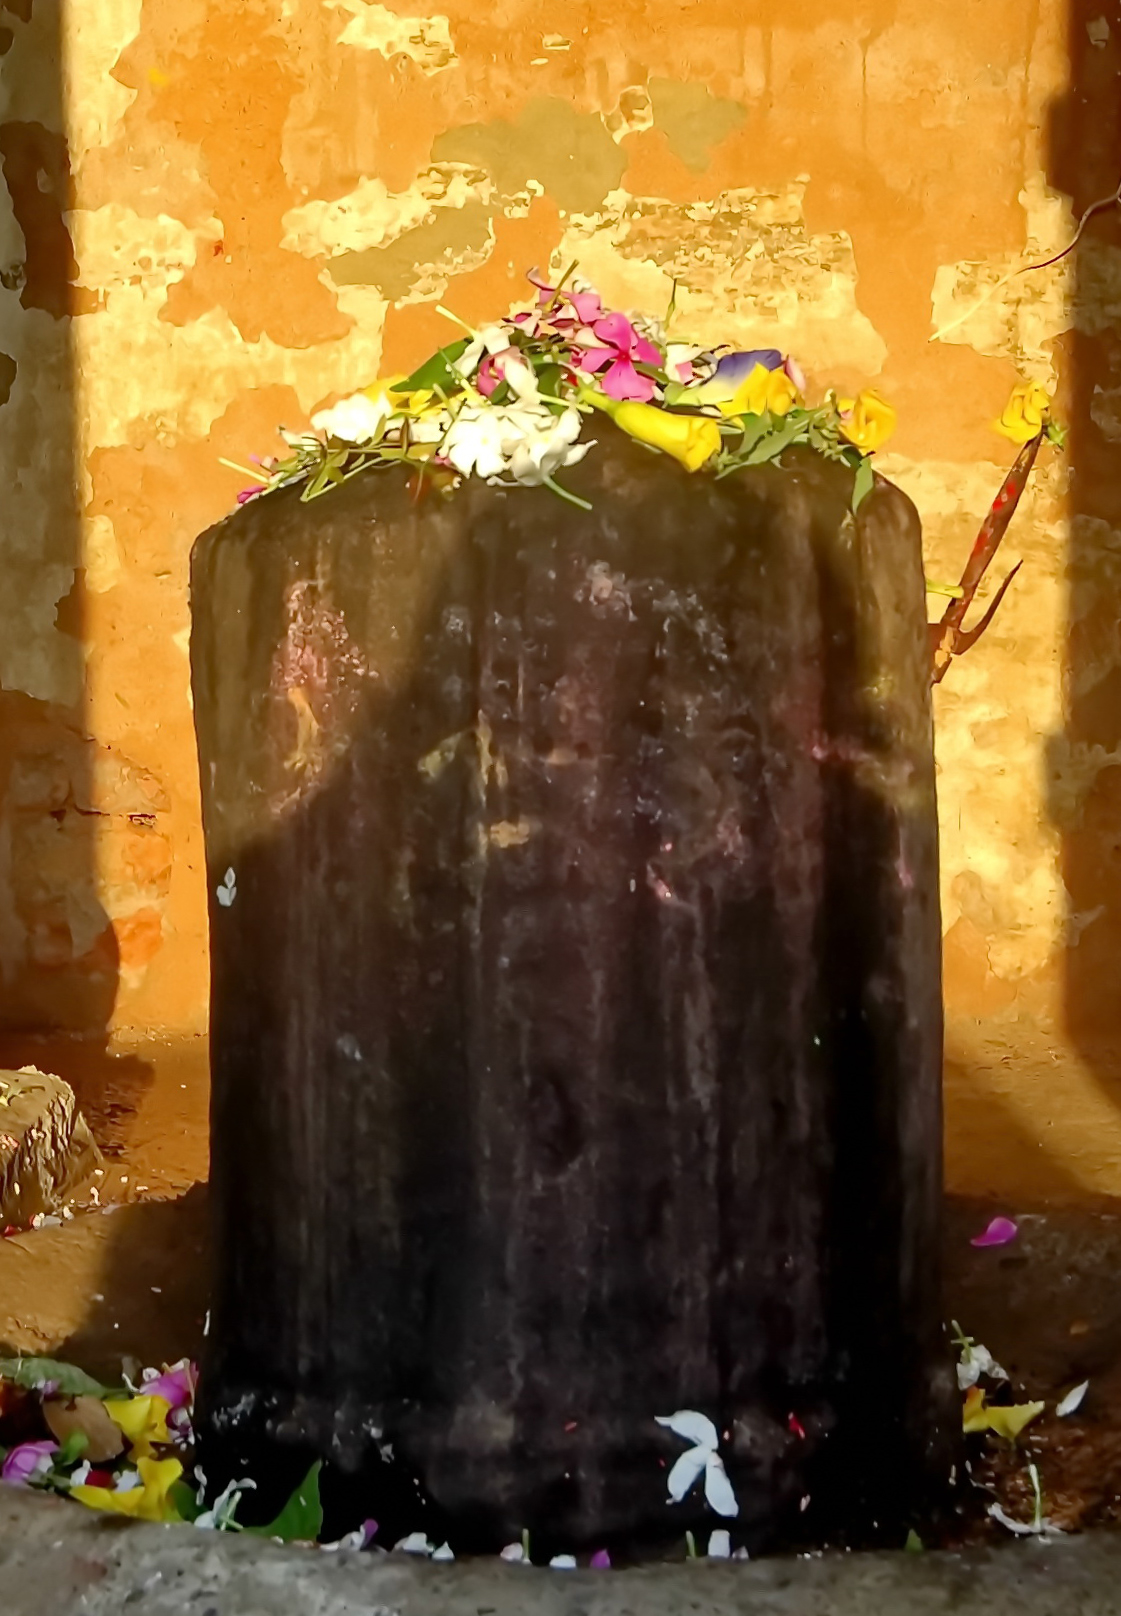
Heritage site: Kudan